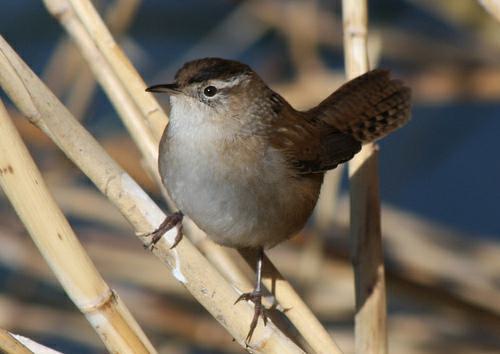
A photo of a marsh wren